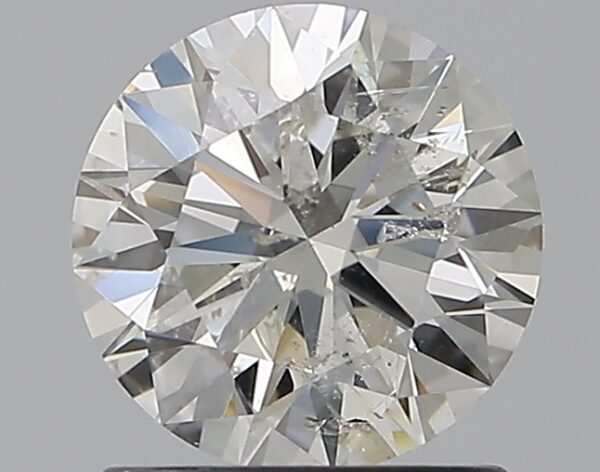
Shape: round
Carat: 1
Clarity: SI2
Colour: I
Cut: EX
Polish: EX
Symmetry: EX
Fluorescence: N
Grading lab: IGI
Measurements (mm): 6.42 x 6.38 x 3.92